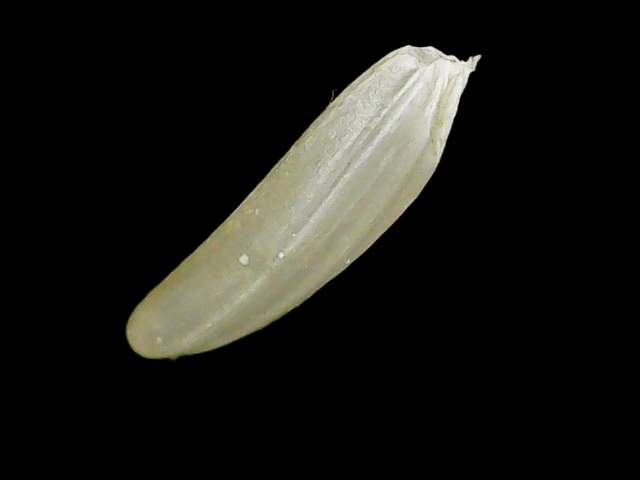
Rice variety: Binadhan24